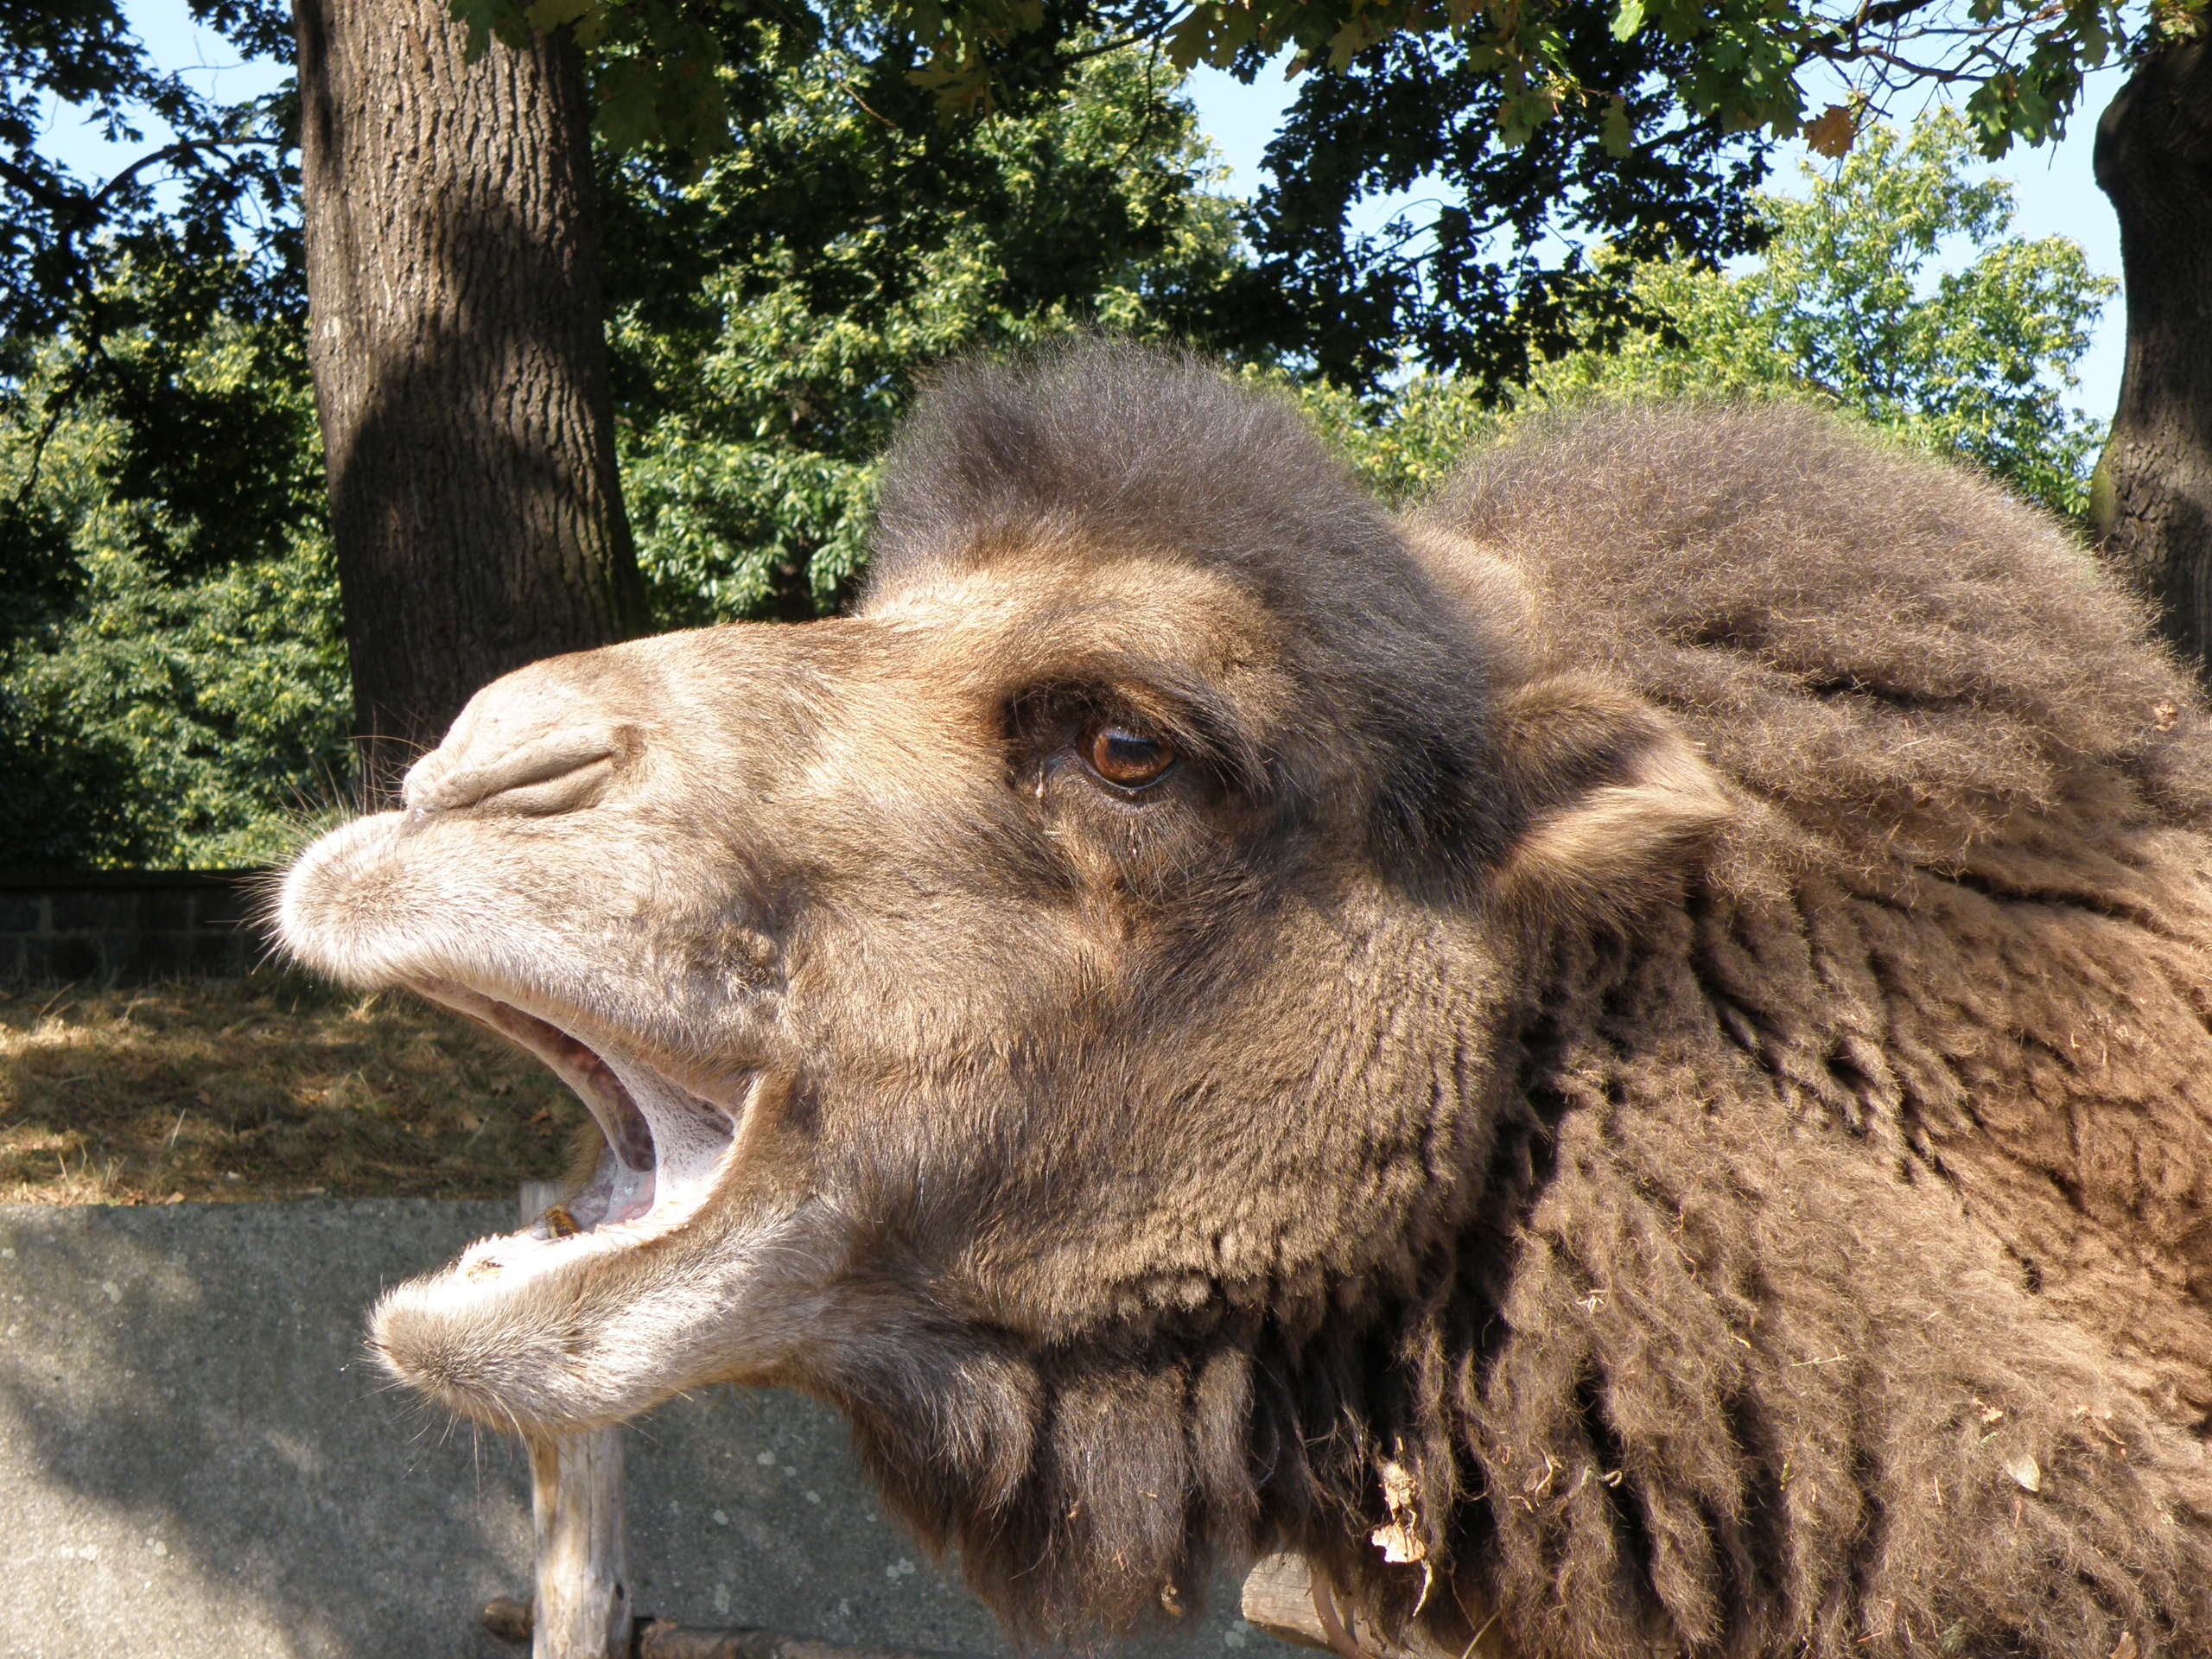
wildlife, zoo, camel, mammal, fauna, mouth, head, vertebrate, muzzle, bactrian camel, cattle like mammal